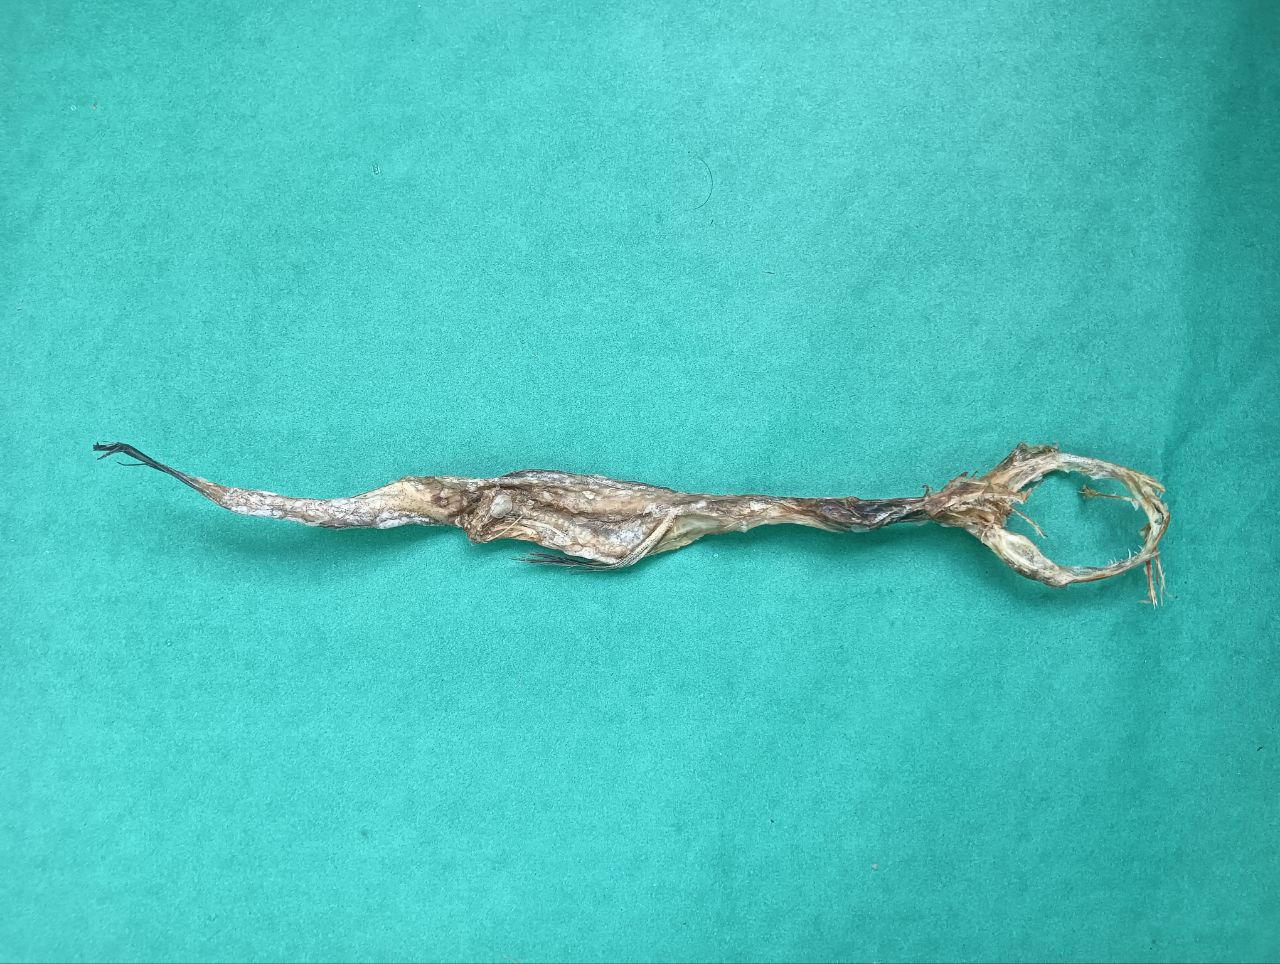
Species: Loitta